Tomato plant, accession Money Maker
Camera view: tilt-top (135 deg); turntable rotation: 60 degrees
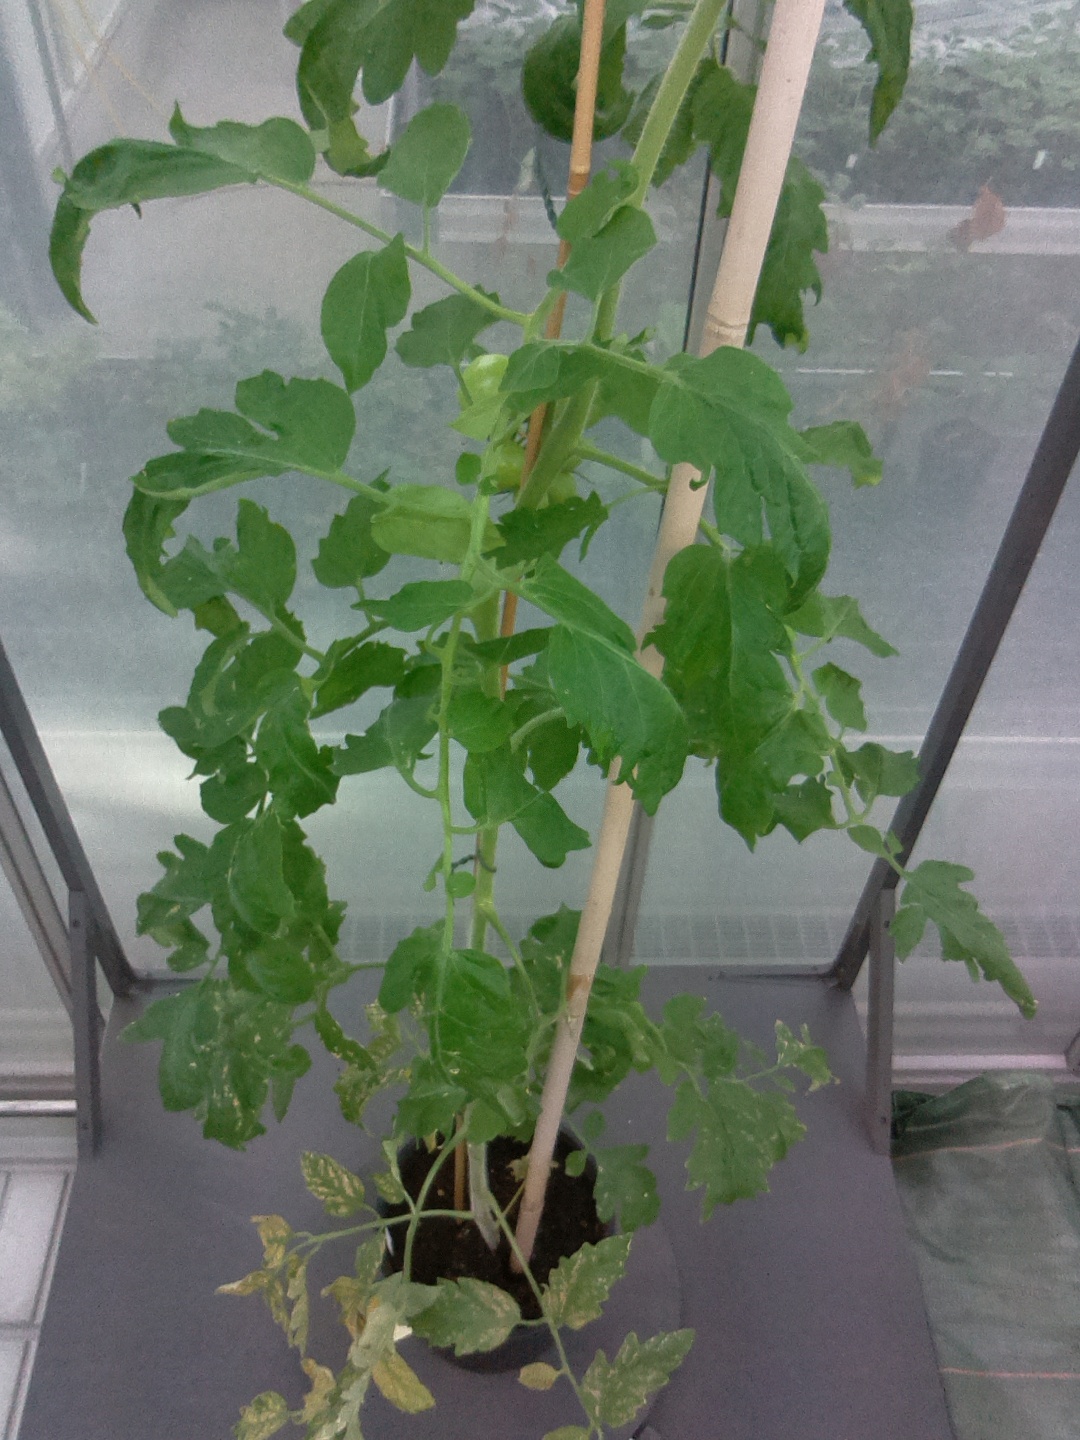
BBCH growth stage 73: 30%-40% of final fruit size